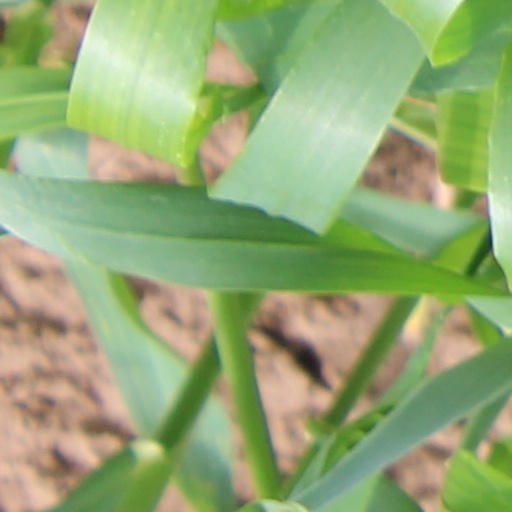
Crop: wheat